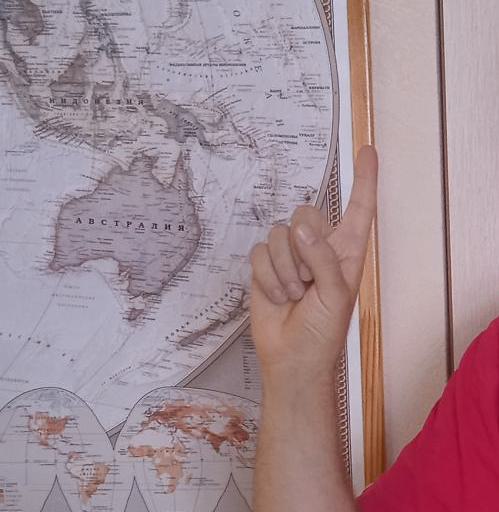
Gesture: one